Willys Overland Crossley

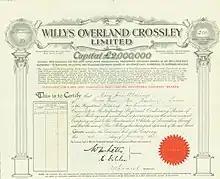
Share of the Willys Overland Crossley Ltd, issued 4 January 1933

Willys Overland Crossley was a company jointly owned by Crossley Motors and Willys-Overland. They had factories in Stockport, England; Berlin, Germany; and Antwerp, Belgium. The company was formed in 1919 and continued until 1934. They manufactured cars, buses and trucks.